Coombe Country Park

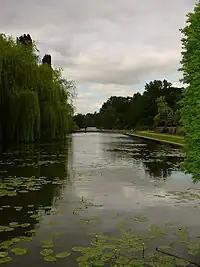
The lake in Coombe Country Park

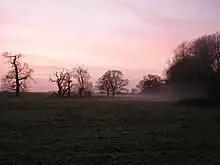
The Deer Park

Coombe Country Park is a country park located in Warwickshire, England. The park is only 4.5 miles (7.5 km) east of Coventry city centre and is managed by Coventry City Council. The park has been developed from the grounds of an old Cistercian abbey, the buildings of which have now been converted into the Coombe Abbey hotel.